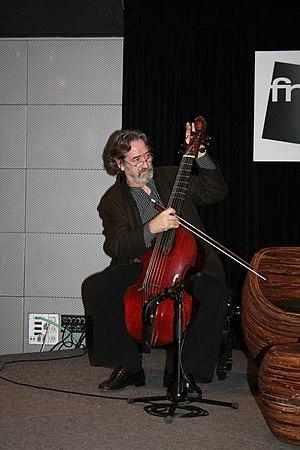
Rencontre avec Jordi Savall organisée par la Fnac des Ternes (Paris, France) pour la sortie de l'album Paradis perdus Christophorus Colombus.